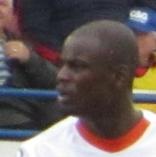
Age: 28